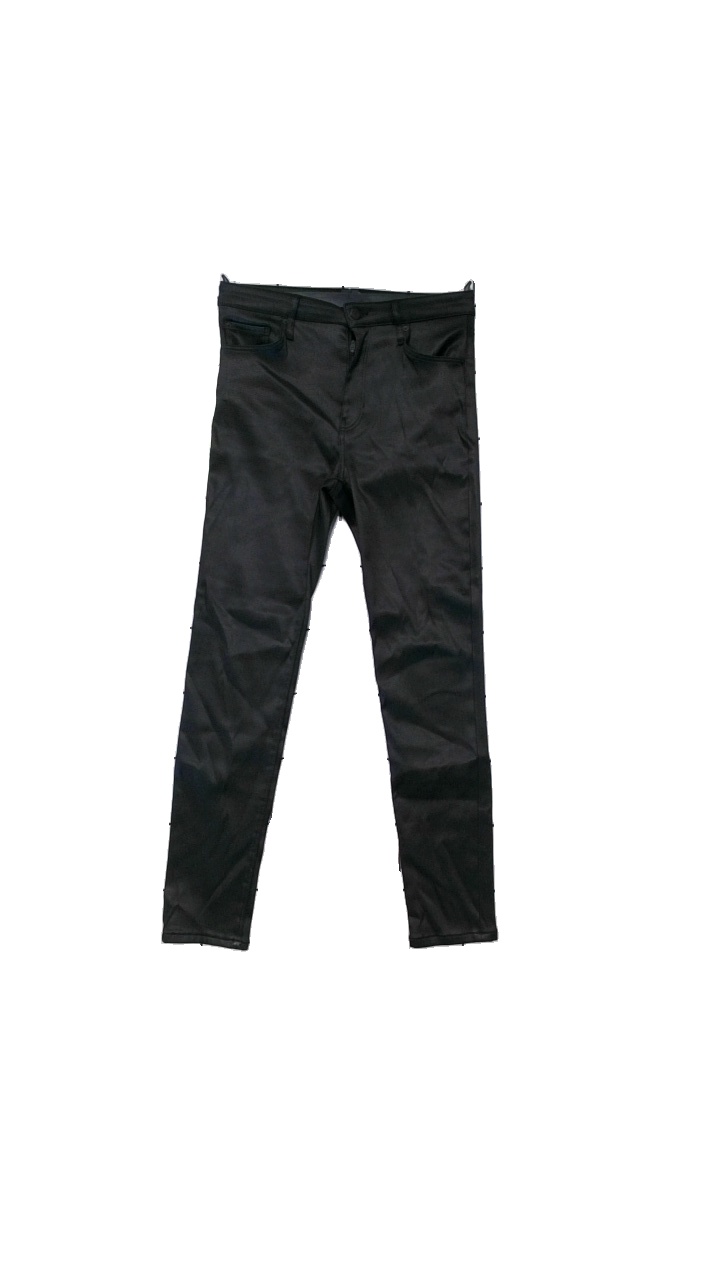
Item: Trousers (Ladies)
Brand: H&m
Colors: Black
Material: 60% Polyester, 32% Cotton, 6% Elastomultiester, 2% Elastane
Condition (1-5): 4
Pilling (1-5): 4
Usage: Reuse
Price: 100-150